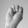
ASL letter: M